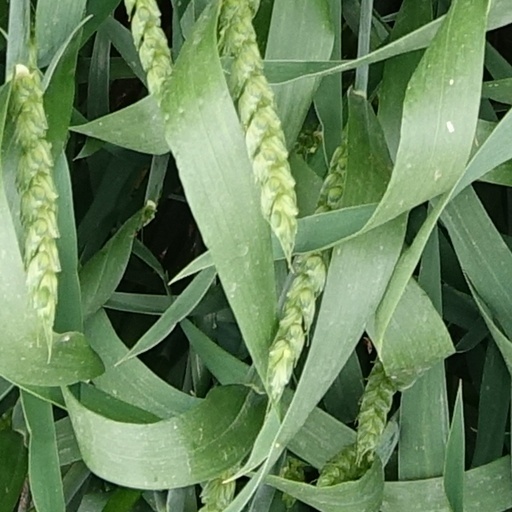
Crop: wheat